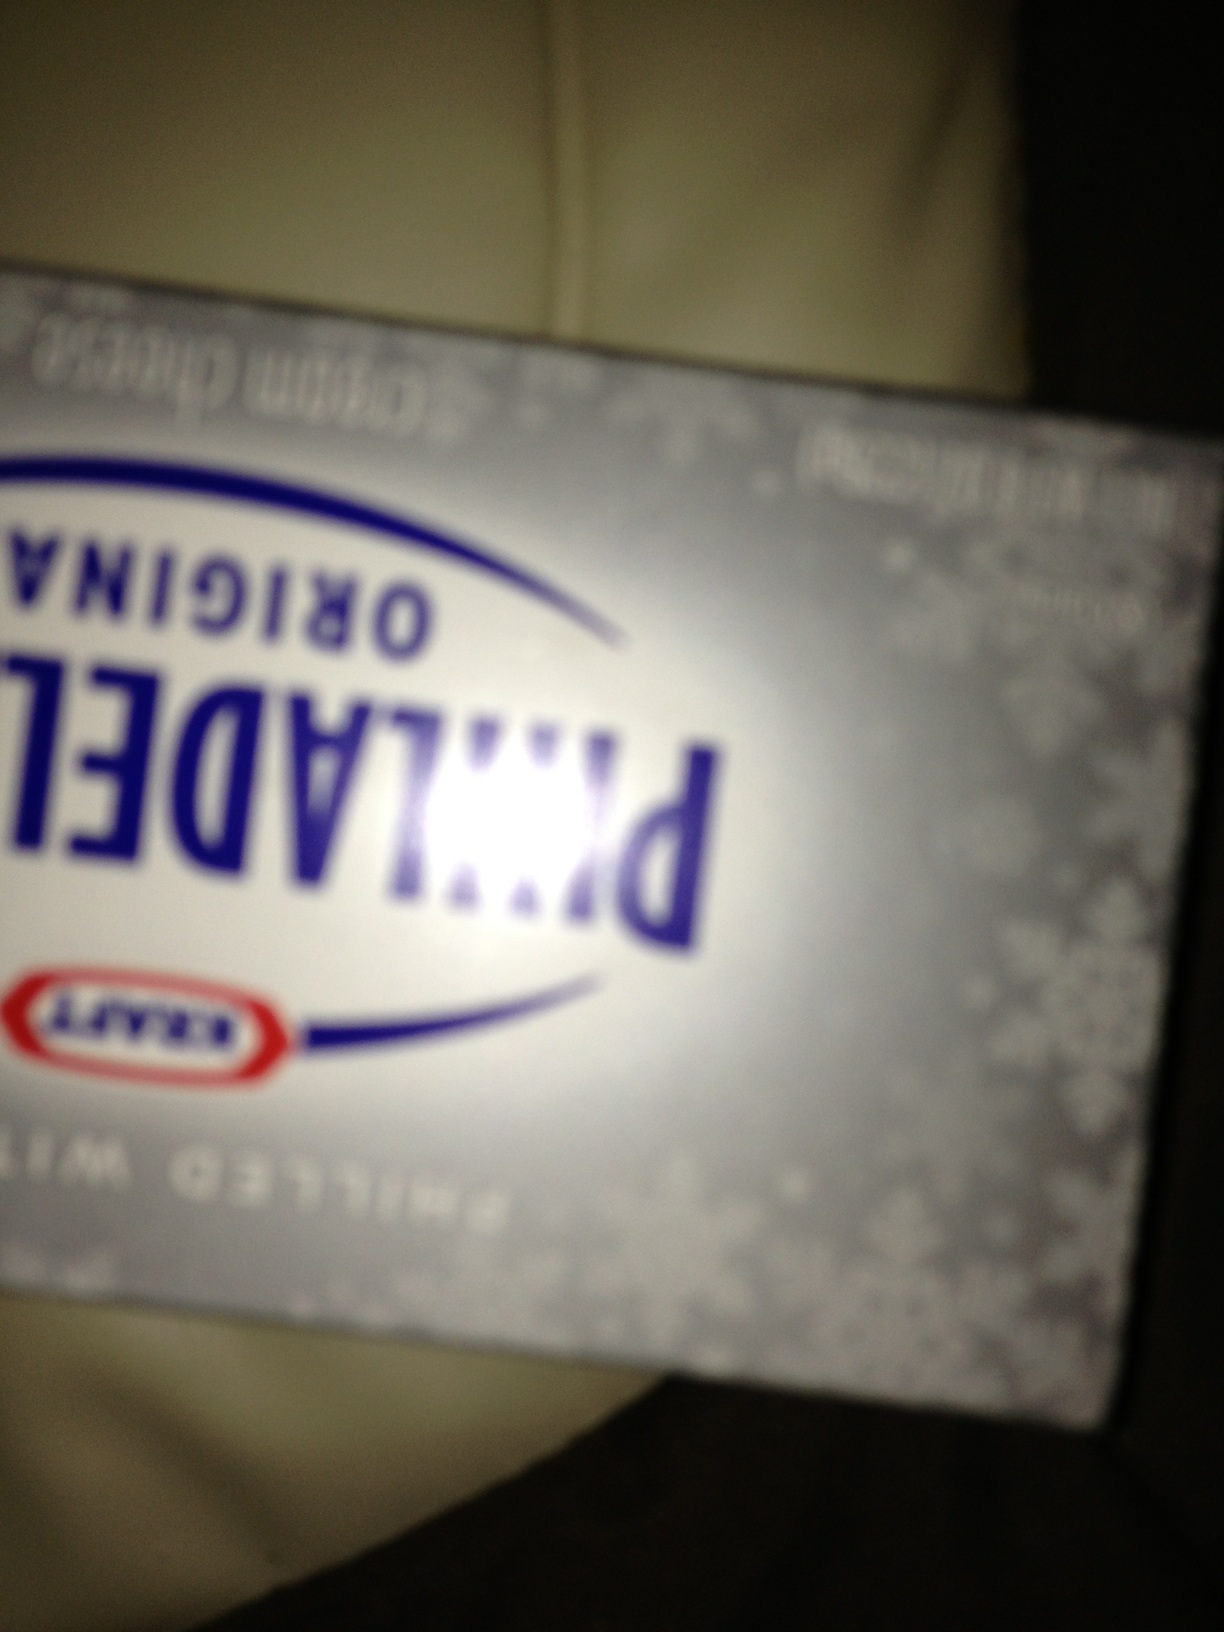Question: What is the expiration date on this cream cheese?
Answer: unanswerable